Anita Weiß

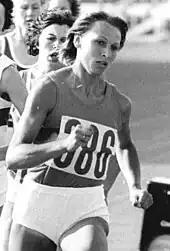
Weiß in 1979

Anita Weiß ( Barkusky; later married Kehl and Marg; born 16 July 1955 in Burow) is a retired East German athlete who specialized in the 800 metres and later also 400 metres hurdles. In the 1976 Olympics she finished fourth in the 800 metres race. As all four of the top finishers in the race broke what had been the world record prior to the 1976 Olympics, Weiß's time was the fourth fastest ever run.